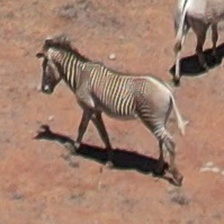
Pose orientation: back-left